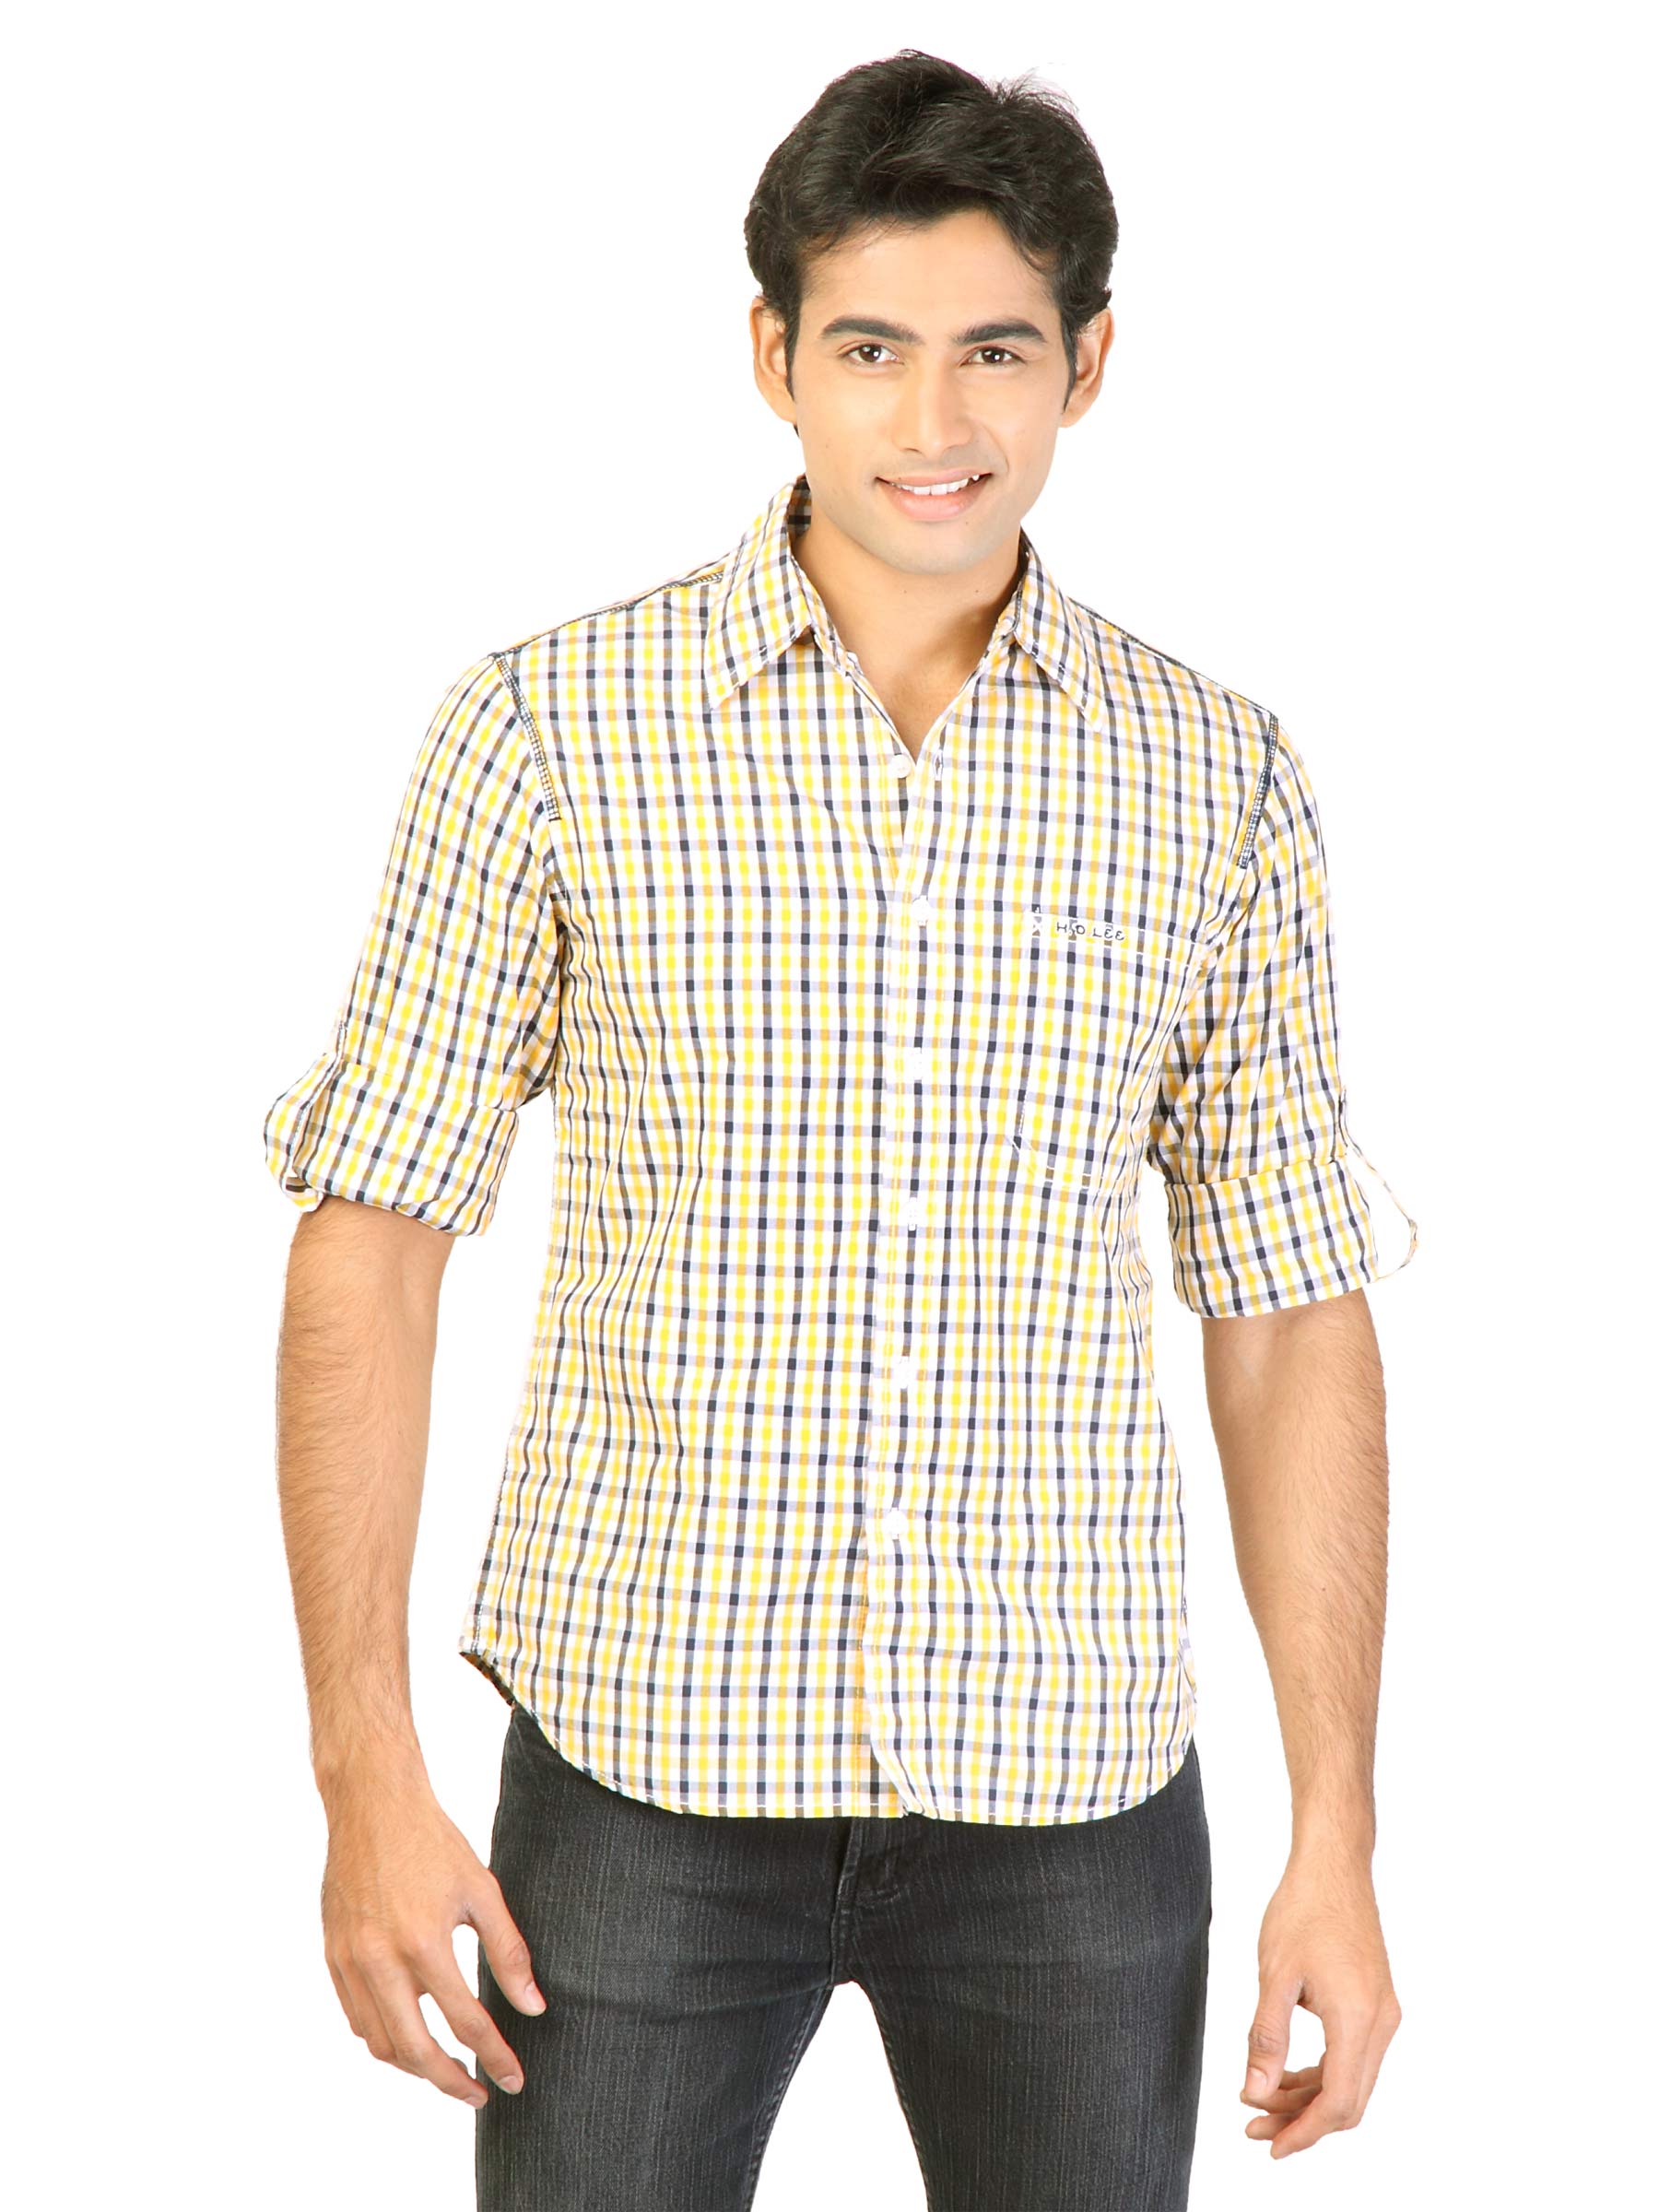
Lee Men Check Yellow Shirts
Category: Apparel / Topwear / Shirts
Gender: Men
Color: Yellow
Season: Fall 2011
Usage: Casual